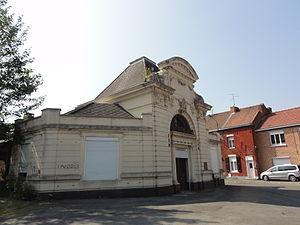
Grands bureaux de la Compagnie des mines de Thivencelle, Fresnes-sur-Escaut, Nord, Nord-Pas-de-Calais, France. This building is inscrit au titre des Monuments Historiques. It is indexed in the Base Mérimée, a database of architectural heritage maintained by the French Ministry of Culture,
Cet article recense une partie des monuments historiques du Nord, en France.
Cet article recense les soixante-douze monuments historiques du bassin minier du Nord-Pas-de-Calais. La plupart d'entre eux ont été classés ou inscrits en 2009 et 2010, puisqu'avant 2009, seuls une dizaine de monuments était classée ou inscrite. Une soixantaine l'a donc été en 2009 et 2010.